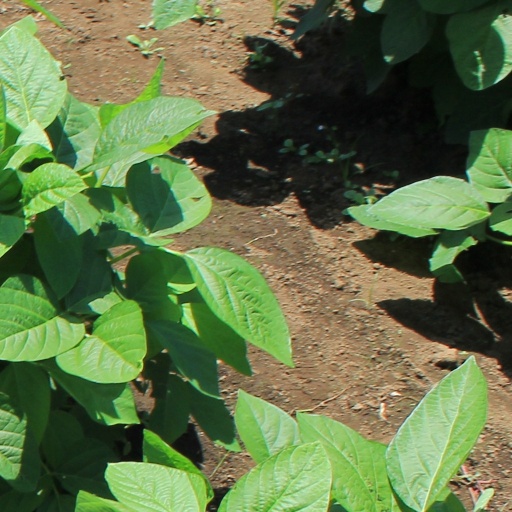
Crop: soybean